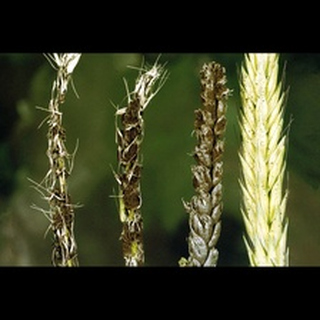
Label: wheat_smut